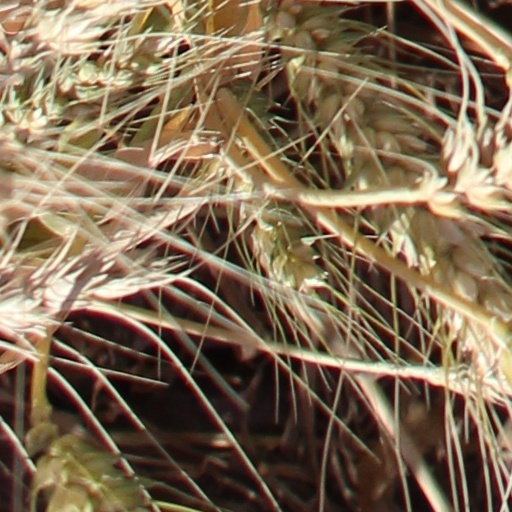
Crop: wheat